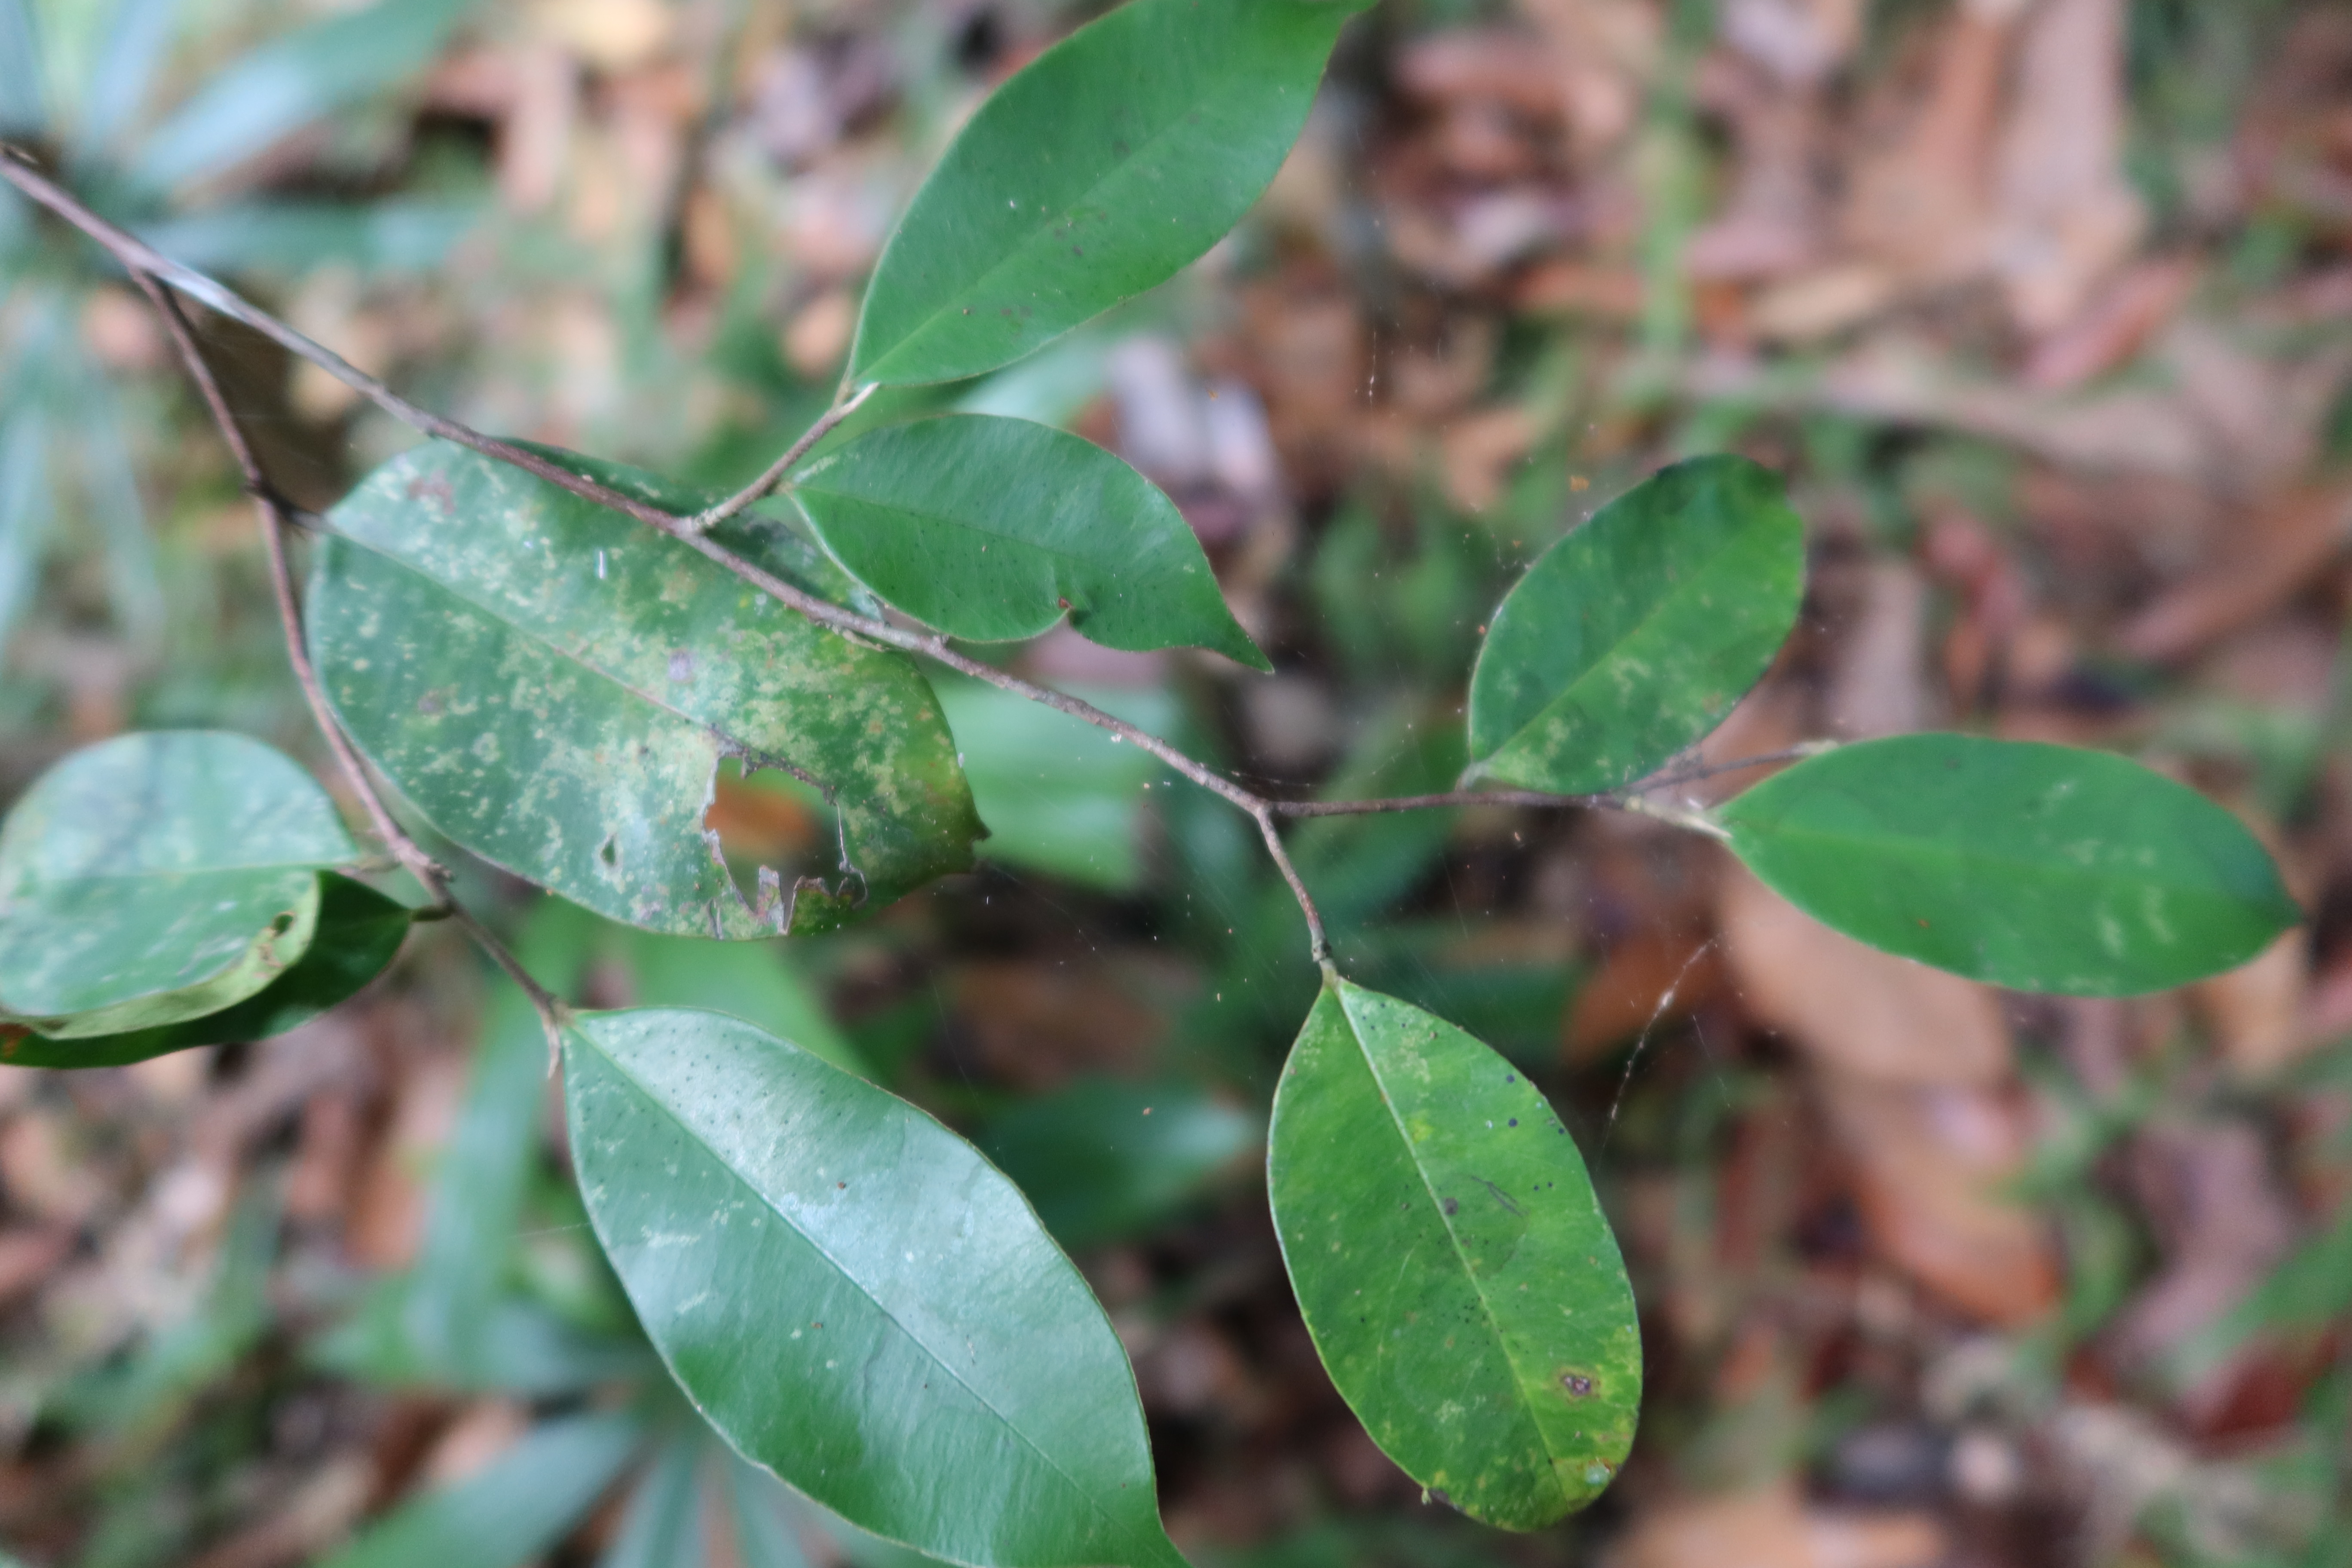
Label: Downy mildew